List of birds of Texas

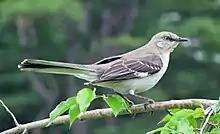
The northern mockingbird is the state bird of Texas.

The list of birds of Texas is the official list of species recorded in the U.S. state of Texas according to the Texas Bird Records Committee (TBRC) of the Texas Ornithological Society. As of January 2024, the list contained 664 species. Of them, 170 are considered review species. Eight species were introduced to Texas, two are known to be extinct and another is thought to be, and a fourth is extirpated and possibly extinct. An additional accidental/historical species has been added from another source. Other additional accidental and hypothetical species have been added from different sources.